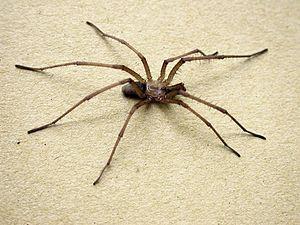
Kukulcania hibernalis est une espèce d'araignées aranéomorphes de la famille des Filistatidae.